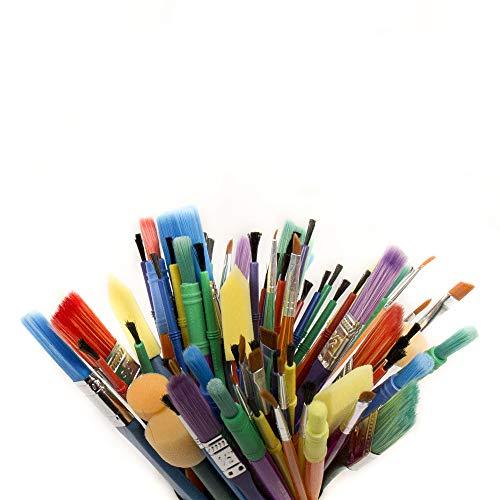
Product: Horizon Group USA Paint Brushes -35 All Purpose Paint Brushes Value Pack – Includes 8 Different Types of Brushes, Great with Watercolors, Acrylic & Washable Paints. Multicolored
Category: Toys & Games | Arts & Crafts | Drawing & Painting Supplies | Paintbrushes
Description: Contents: 35 assorted paint brushes.
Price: $7.38
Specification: ProductDimensions:7x0.8x7inches|ItemWeight:5.4ounces|ShippingWeight:5.4ounces(Viewshippingratesandpolicies)|ASIN:B07PDJ6Z9L|Itemmodelnumber:98031|Manufacturerrecommendedage:6yearsandup